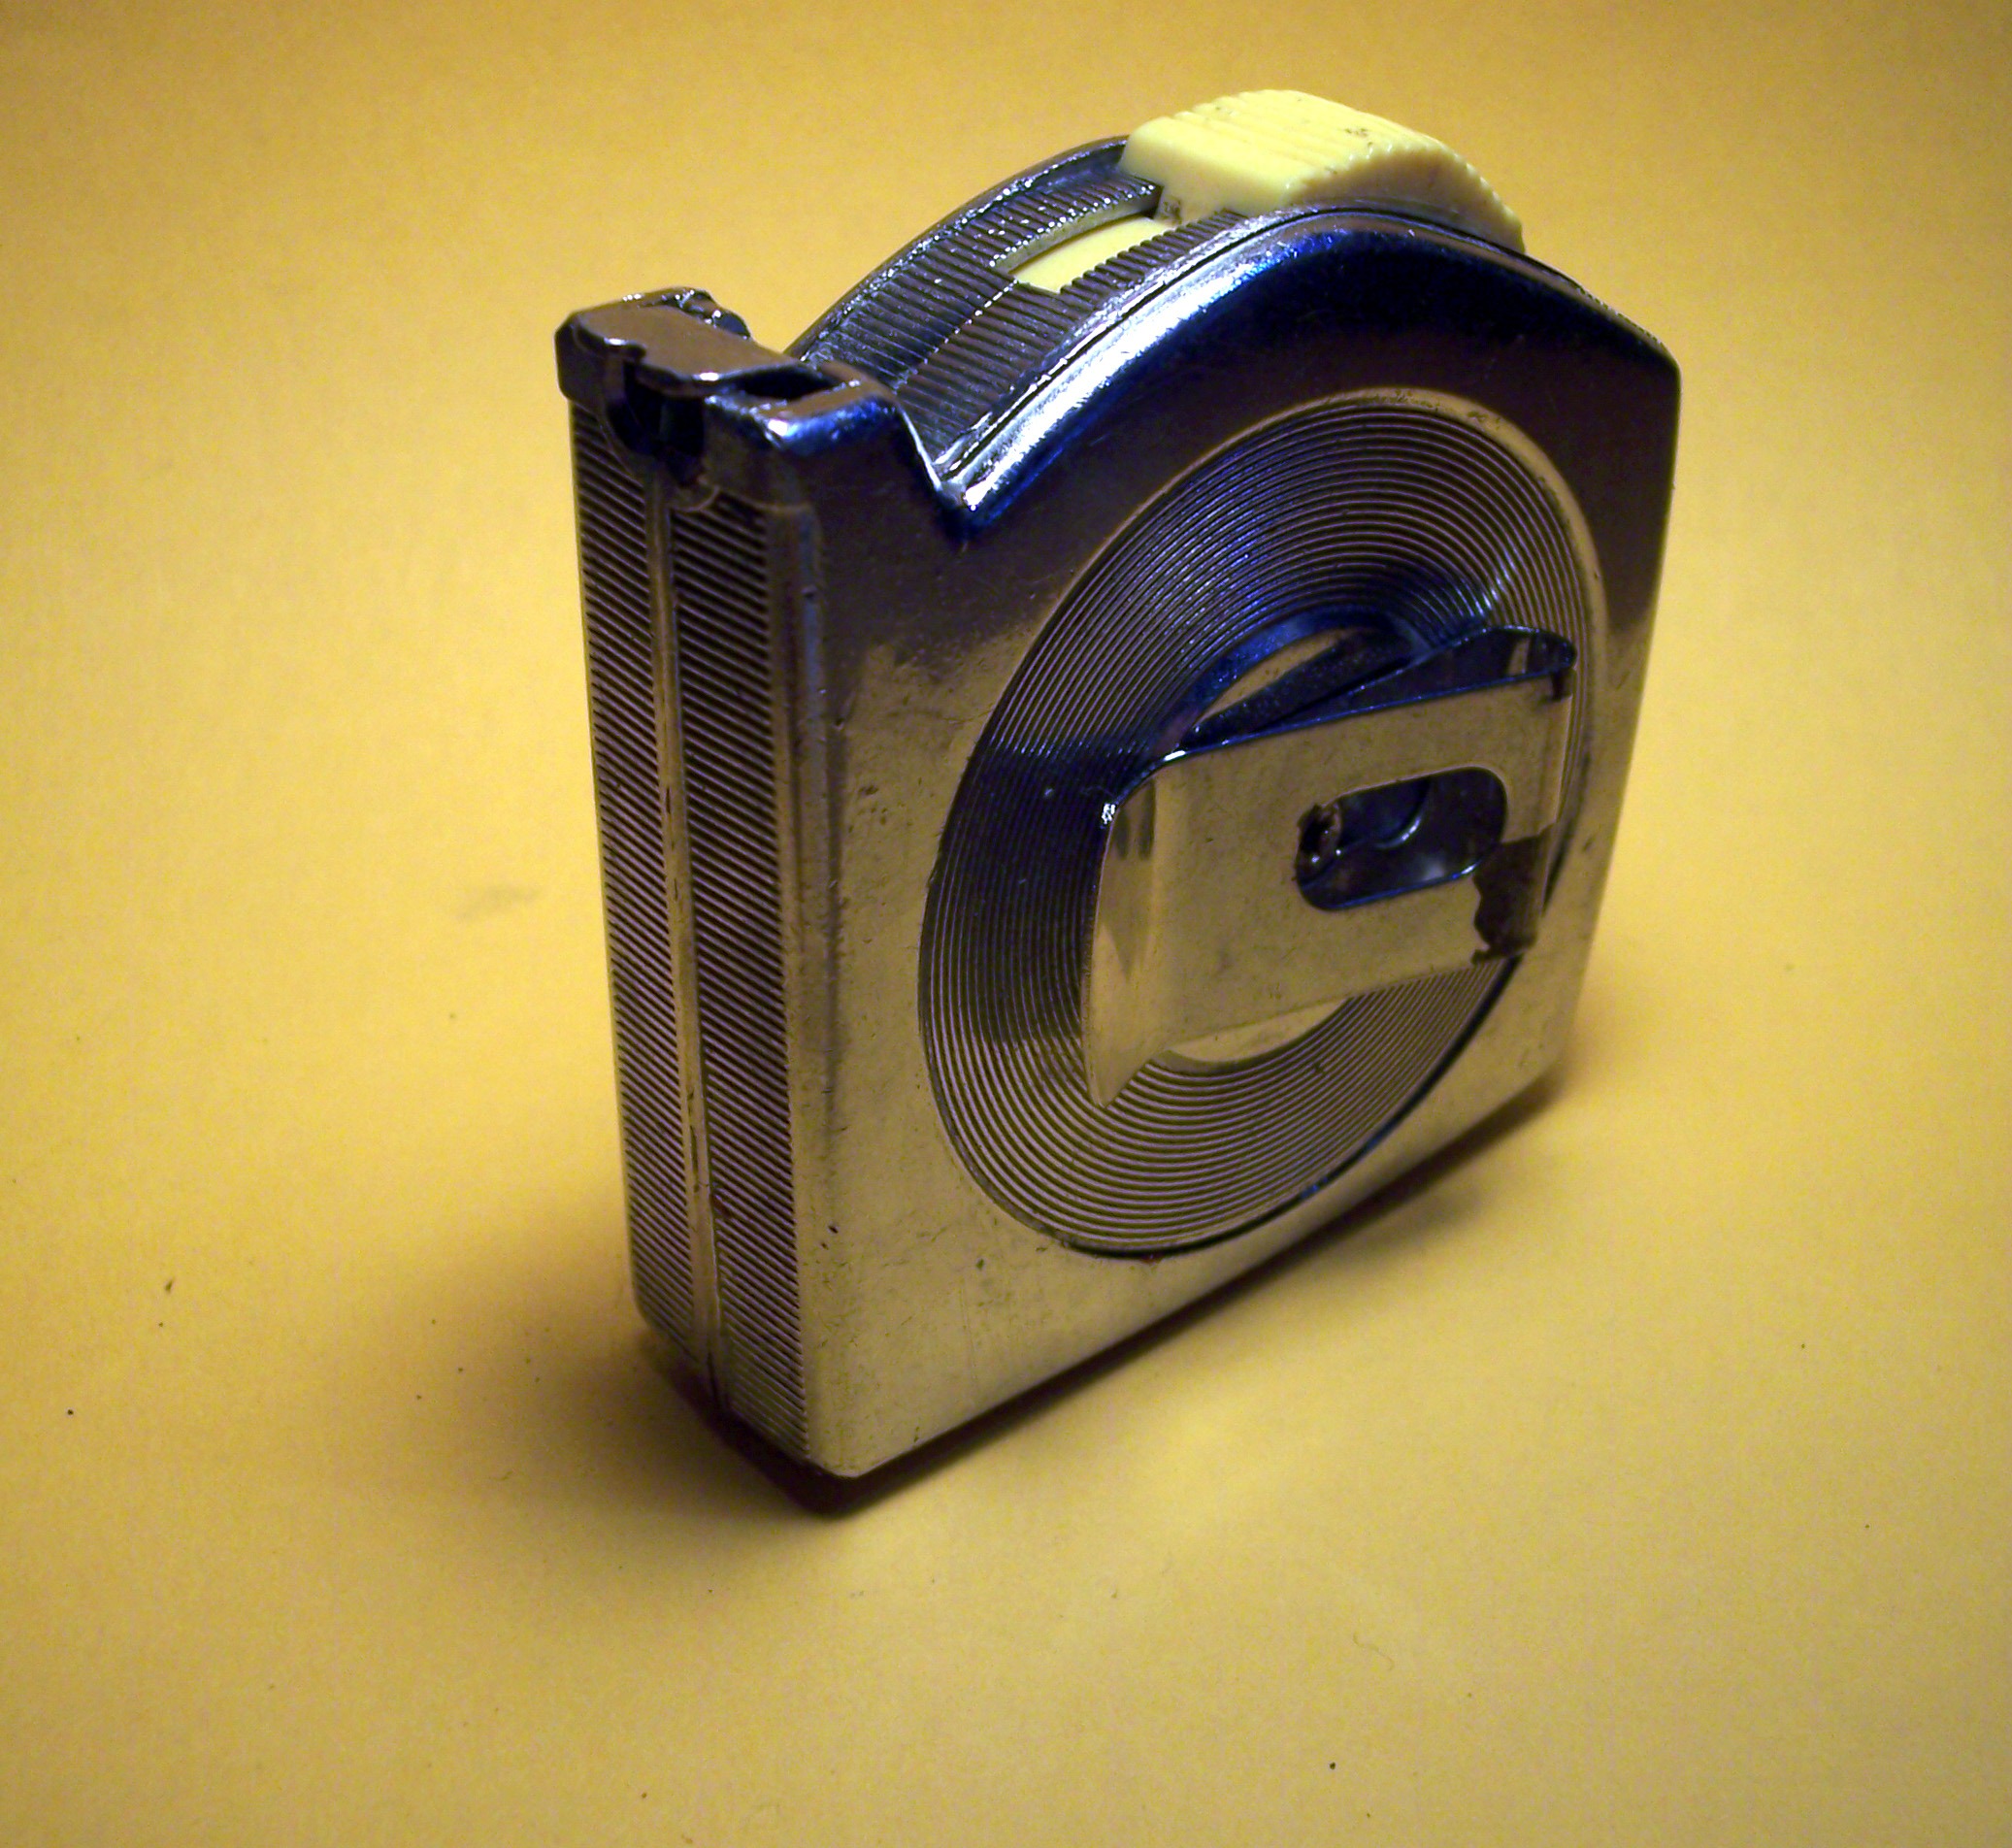
light, technology, measure, lighting, icon, measuring tape